Tiqqun

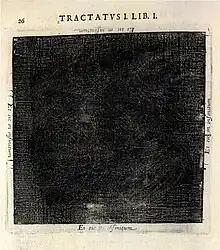
Robert Fludd's image of the Void as a black square, repeated "Et sic in infinitum", was used for illustration

"Of course you know, this means war!" is a brief opening piece which sets out the authors' disgust with modern society, which they liken to the Situationist notion of the Spectacle, and also to the Kabbalistic notion of qlippoth (shells, husks), the latter being evil forces in Jewish mysticism. Against the prevailing social order, the authors propose "Tiqqun", referring both to the Jewish concept of healing, and also to the journal itself. The piece is dated Venice, January 15, 1999. "What is Critical Metaphysics?" gives a description of its titular subject, which is opposed to "commodity domination", or commodity metaphysics. The article's title is a play on "What is Metaphysics?", a lecture given by Heidegger in 1929. According to the authors, critical metaphysics is an irrepressable, anti-capitalist way of perceiving reality, which consumer culture, modernity and analytic philosophy have failed to eliminate. The authors stress that the concept is not academic, but practical: "Critical Metaphysics is in everyone's guts." Persons who engage in critical metaphysics are described as critical metaphysicians. In one passage, people who join to "politicize metaphysics" represent the emergence of "the coming insurrection of the Mind"; "The Coming Insurrection" was the title later given to the first work by The Invisible Committee. Between articles an image of a black square was reproduced, taken from a work by the occult philosopher Robert Fludd. For Fludd, the black square represented the Void which preceded the Creation. The authors reproduced the image to illustrate surrounding themes of nothingness and night.